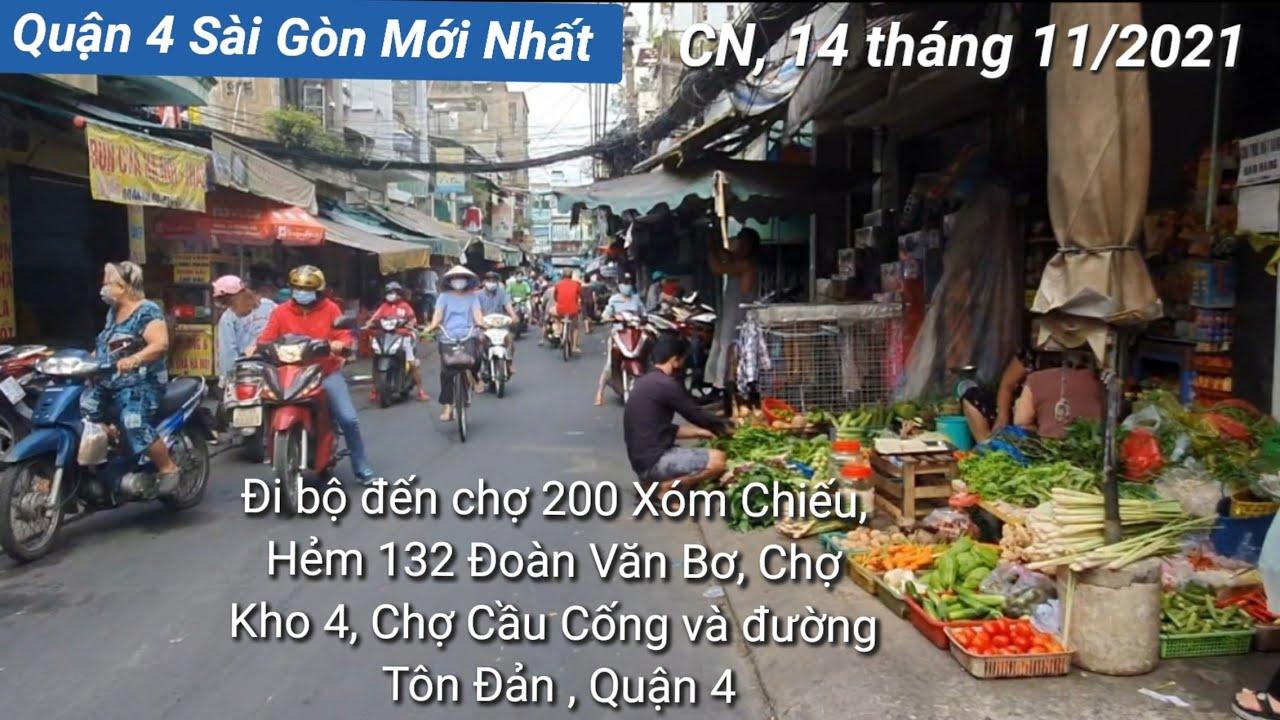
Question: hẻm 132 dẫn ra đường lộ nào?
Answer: hẻm 132 dẫn ra đường đoàn văn bơ